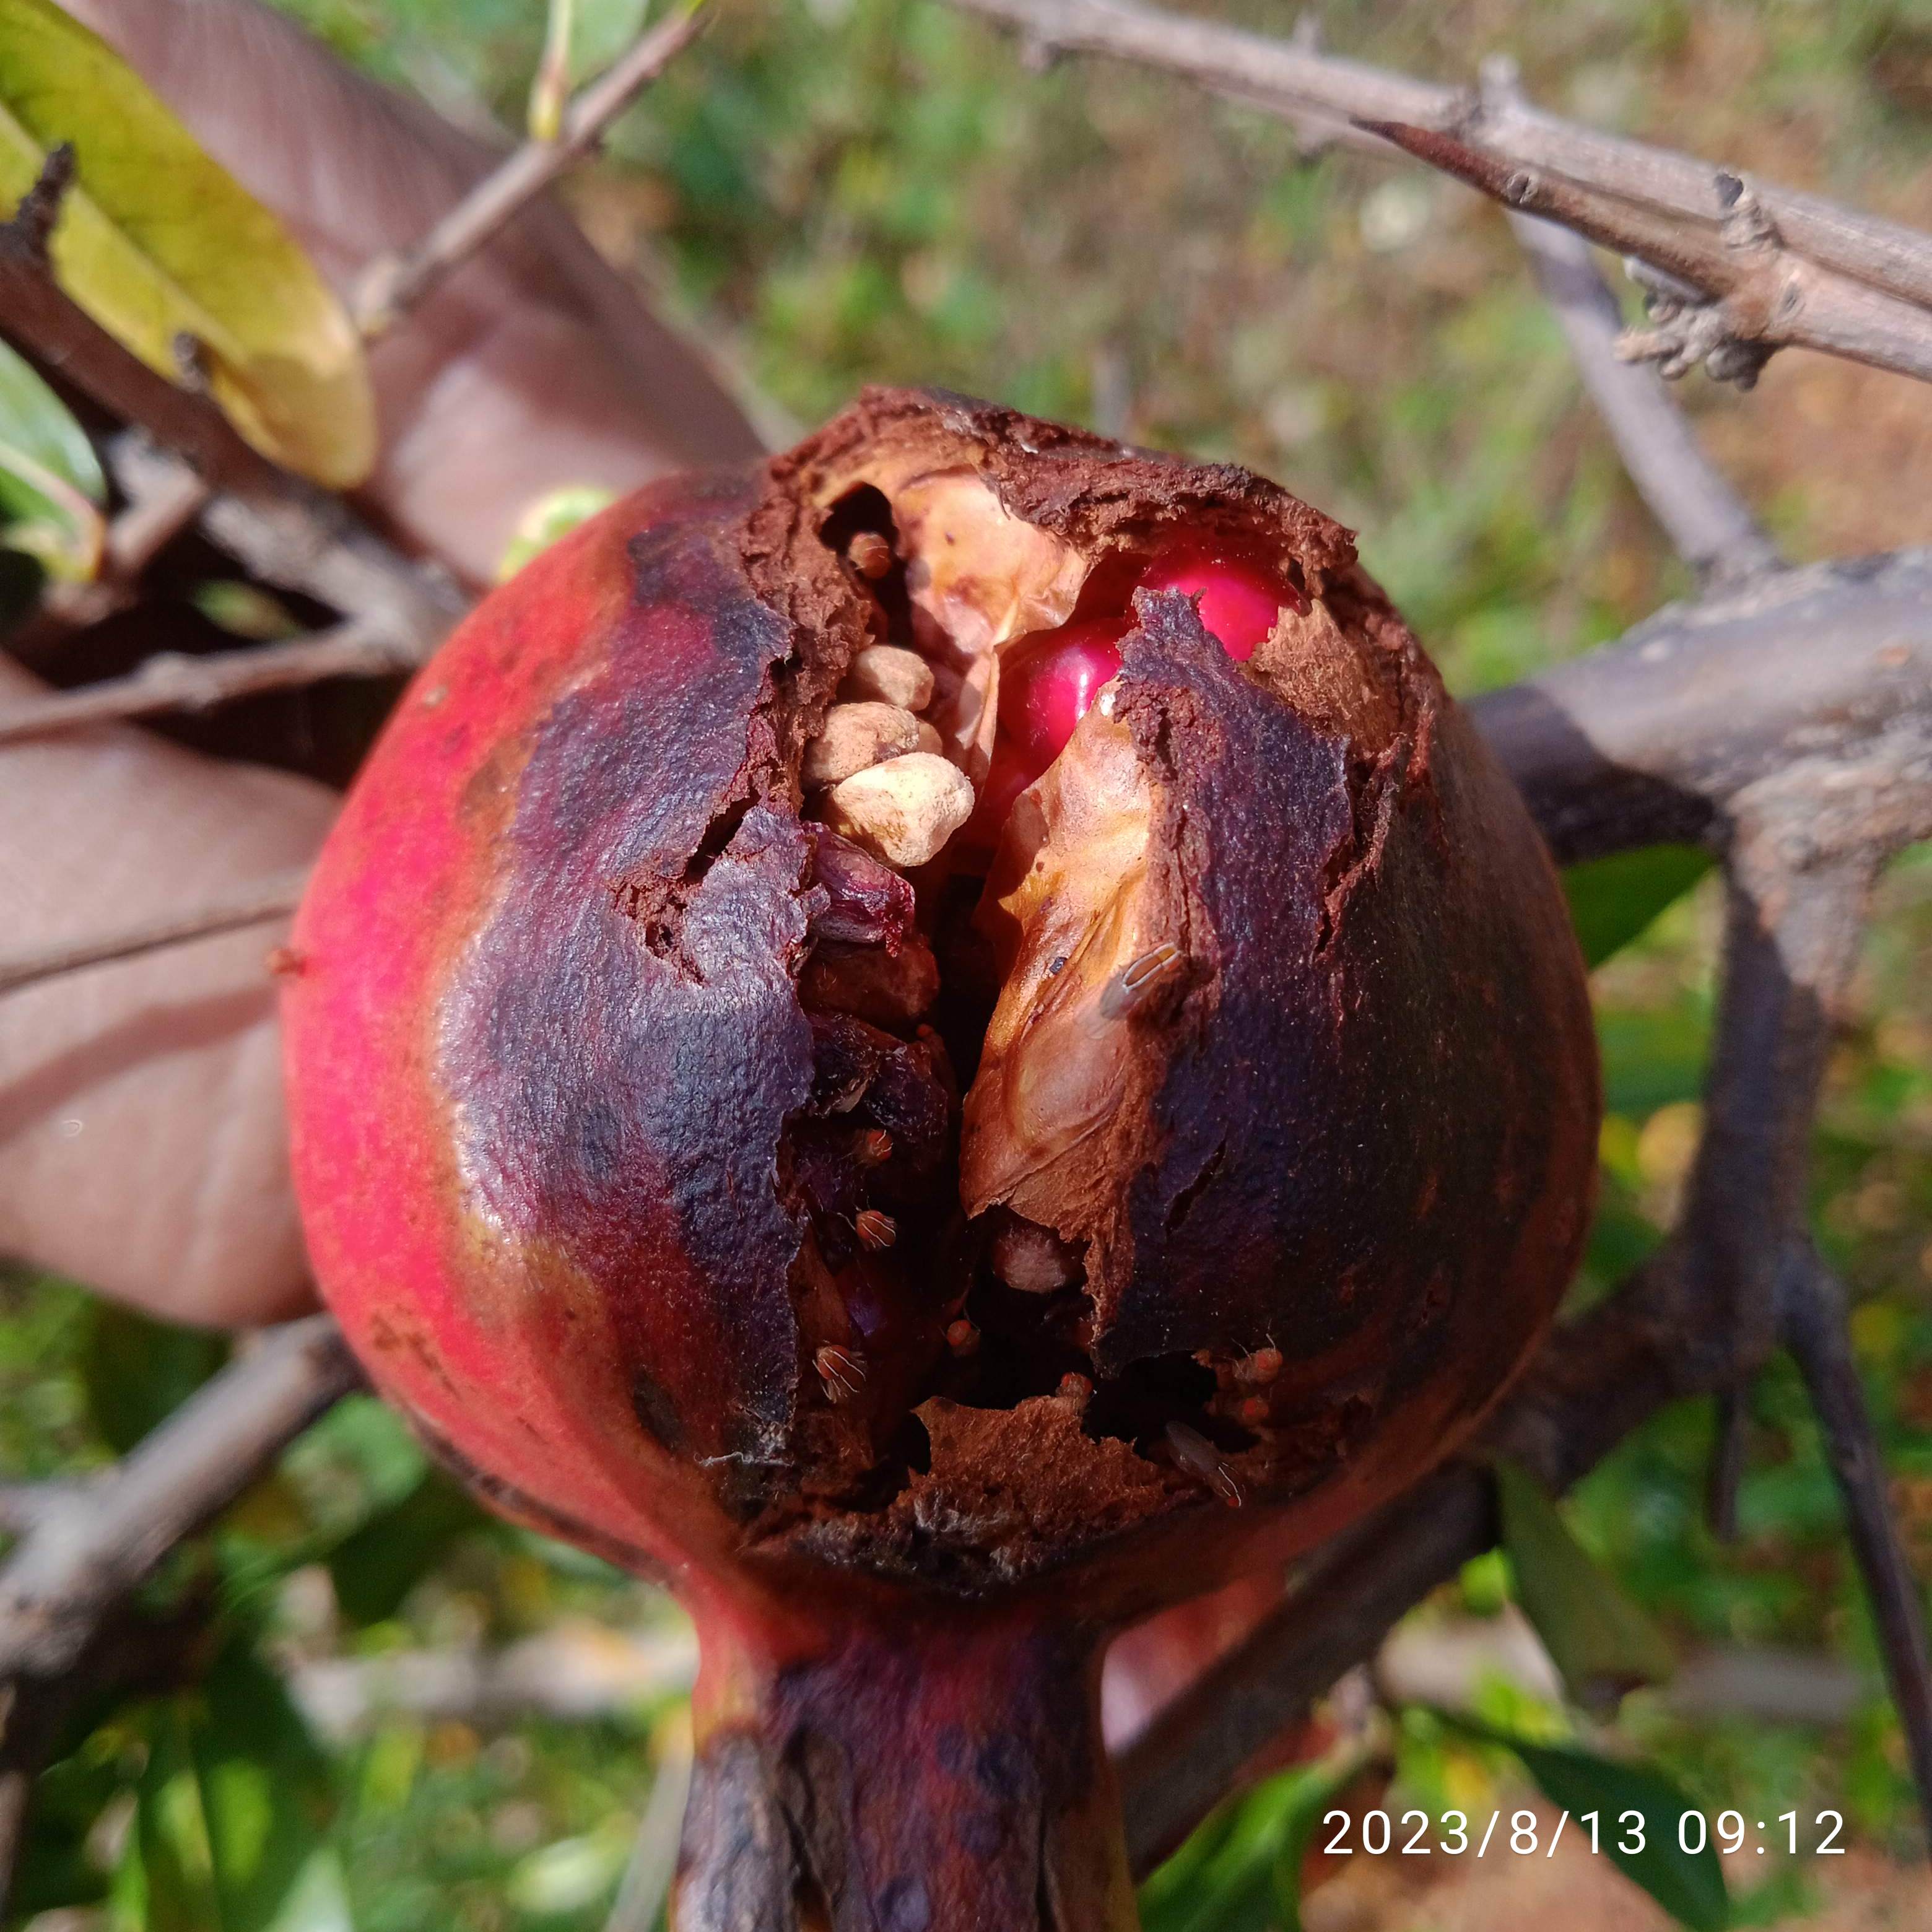
Label: Bacterial_Blight